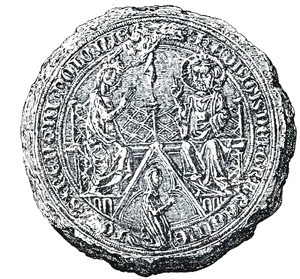
Les conjointes des souverains polonais recevaient le titre de leur époux, ducs puis rois. Le titre de reine, en particulier, fut porté indifféremment par les épouses des rois de Pologne, mais également par les deux monarques féminins que connut la Pologne. Leurs maris étaient jure uxoris monarques en titre.